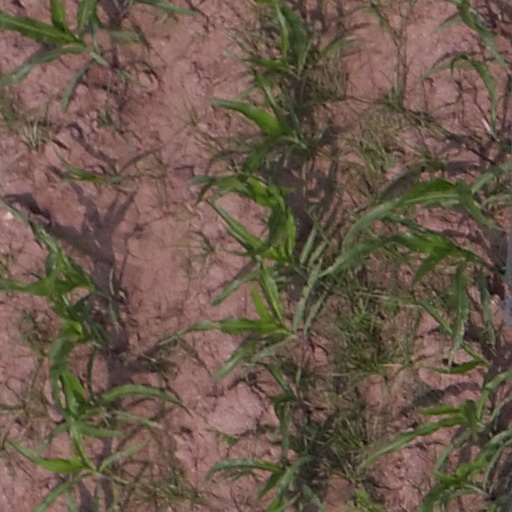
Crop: maize; corn